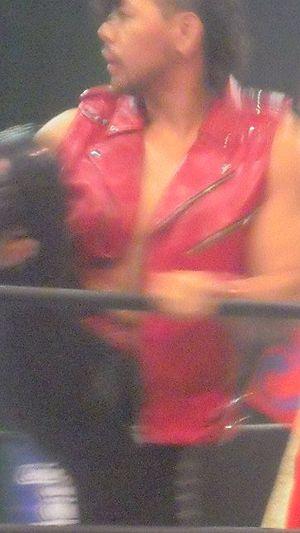
Le Wrestle Kingdom in Tokyo Dome est une représentation de catch annuelle japonaise produite par l'organisation New Japan Pro Wrestling. Elle est disponible uniquement en paiement à la séance via Ustream et se déroule tous les ans le 4 janvier au Tokyo Dome à Tokyo, depuis 2007. À l'instar de WrestleMania pour la WWE, Wrestle Kingdom est le spectacle le plus important de la NJPW.